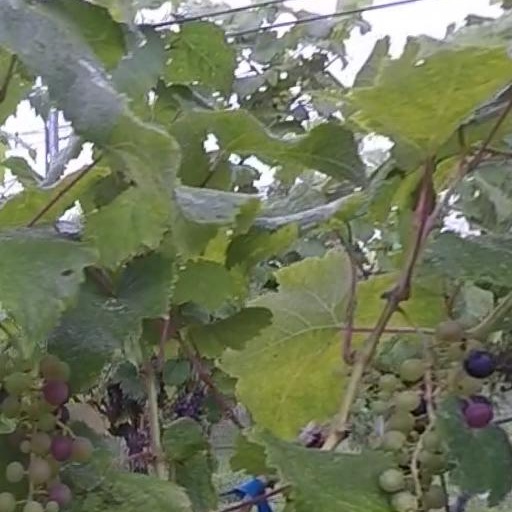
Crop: grape